1971 Formula One season

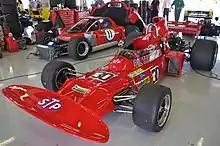
March-Ford placed fourth. The March 711 above is pictured in 2012

A year since the death of Jochen Rindt at Monza, there were still some legal problems between Team Lotus and the Italian authorities which meant that Team Lotus did not officially enter the event, although a Lotus 56 did enter under the name World Wide Racing. This car was powered by an American Pratt & Whitney turbine jet engine. McLaren was also down to just one entry as Denny Hulme was away in the United States for a USAC race in California. Matra was also running only one car as Jean-Pierre Beltoise was still suspended as a result of the sportscar accident in January in Buenos Aires which had killed Ignazio Giunti. The field was bolstered by a third Surtees, entered for Mike Hailwood, a multiple Grand Prix motorcycle champion making the transition to car racing. On the fast sweeps of Monza the V12 cars were very competitive and Chris Amon took pole in his Matra with Jacky Ickx alongside in his Ferrari. The second row featured the BRMs of Jo Siffert and Howden Ganley and the first V8 car was the Tyrrell of Francois Cevert, fifth on the grid. At the start of the race Regazzoni made a fast start from the fourth row to take the lead. On lap 16 both Stewart and Ickx retired with engine failures and two laps later Regazzoni went out as well. Eventually, a close five-car battle developed for the lead, with Peter Gethin taking his only Grand Prix victory by 0.010 secs. The first five cars were all covered by 0.61s; it was the closest finish in the history of the World Championship and the fastest ever race, with an average speed of 150.75 mph. Peterson was second with Cevert third, Hailwood fourth and Ganley fifth. Amon was sixth over half a minute behind. Chicanes were added to Monza's layout for subsequent years, lowering average speeds and effectively eliminating the slipstream battles that highlighted previous Italian Grands Prix at Monza.